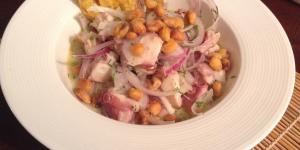
ceviche de pulpo